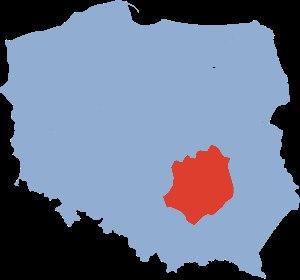
La voïvodie de Kielce était une unité de division administrative et un gouvernement local de Pologne ayant subi des changements au cours des années 1918-1939, 1945-1950, 1950-1975 et 1975-1998.